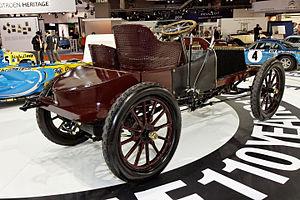
La Renault Type K est un modèle d'automobile de compétition du constructeur automobile Renault de 1902, avec laquelle Marcel Renault remporte sa première victoire importante pour la marque, avec la course automobile Paris-Vienne.